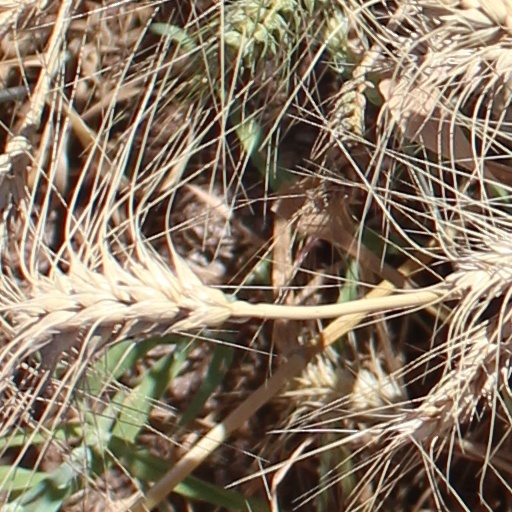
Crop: wheat